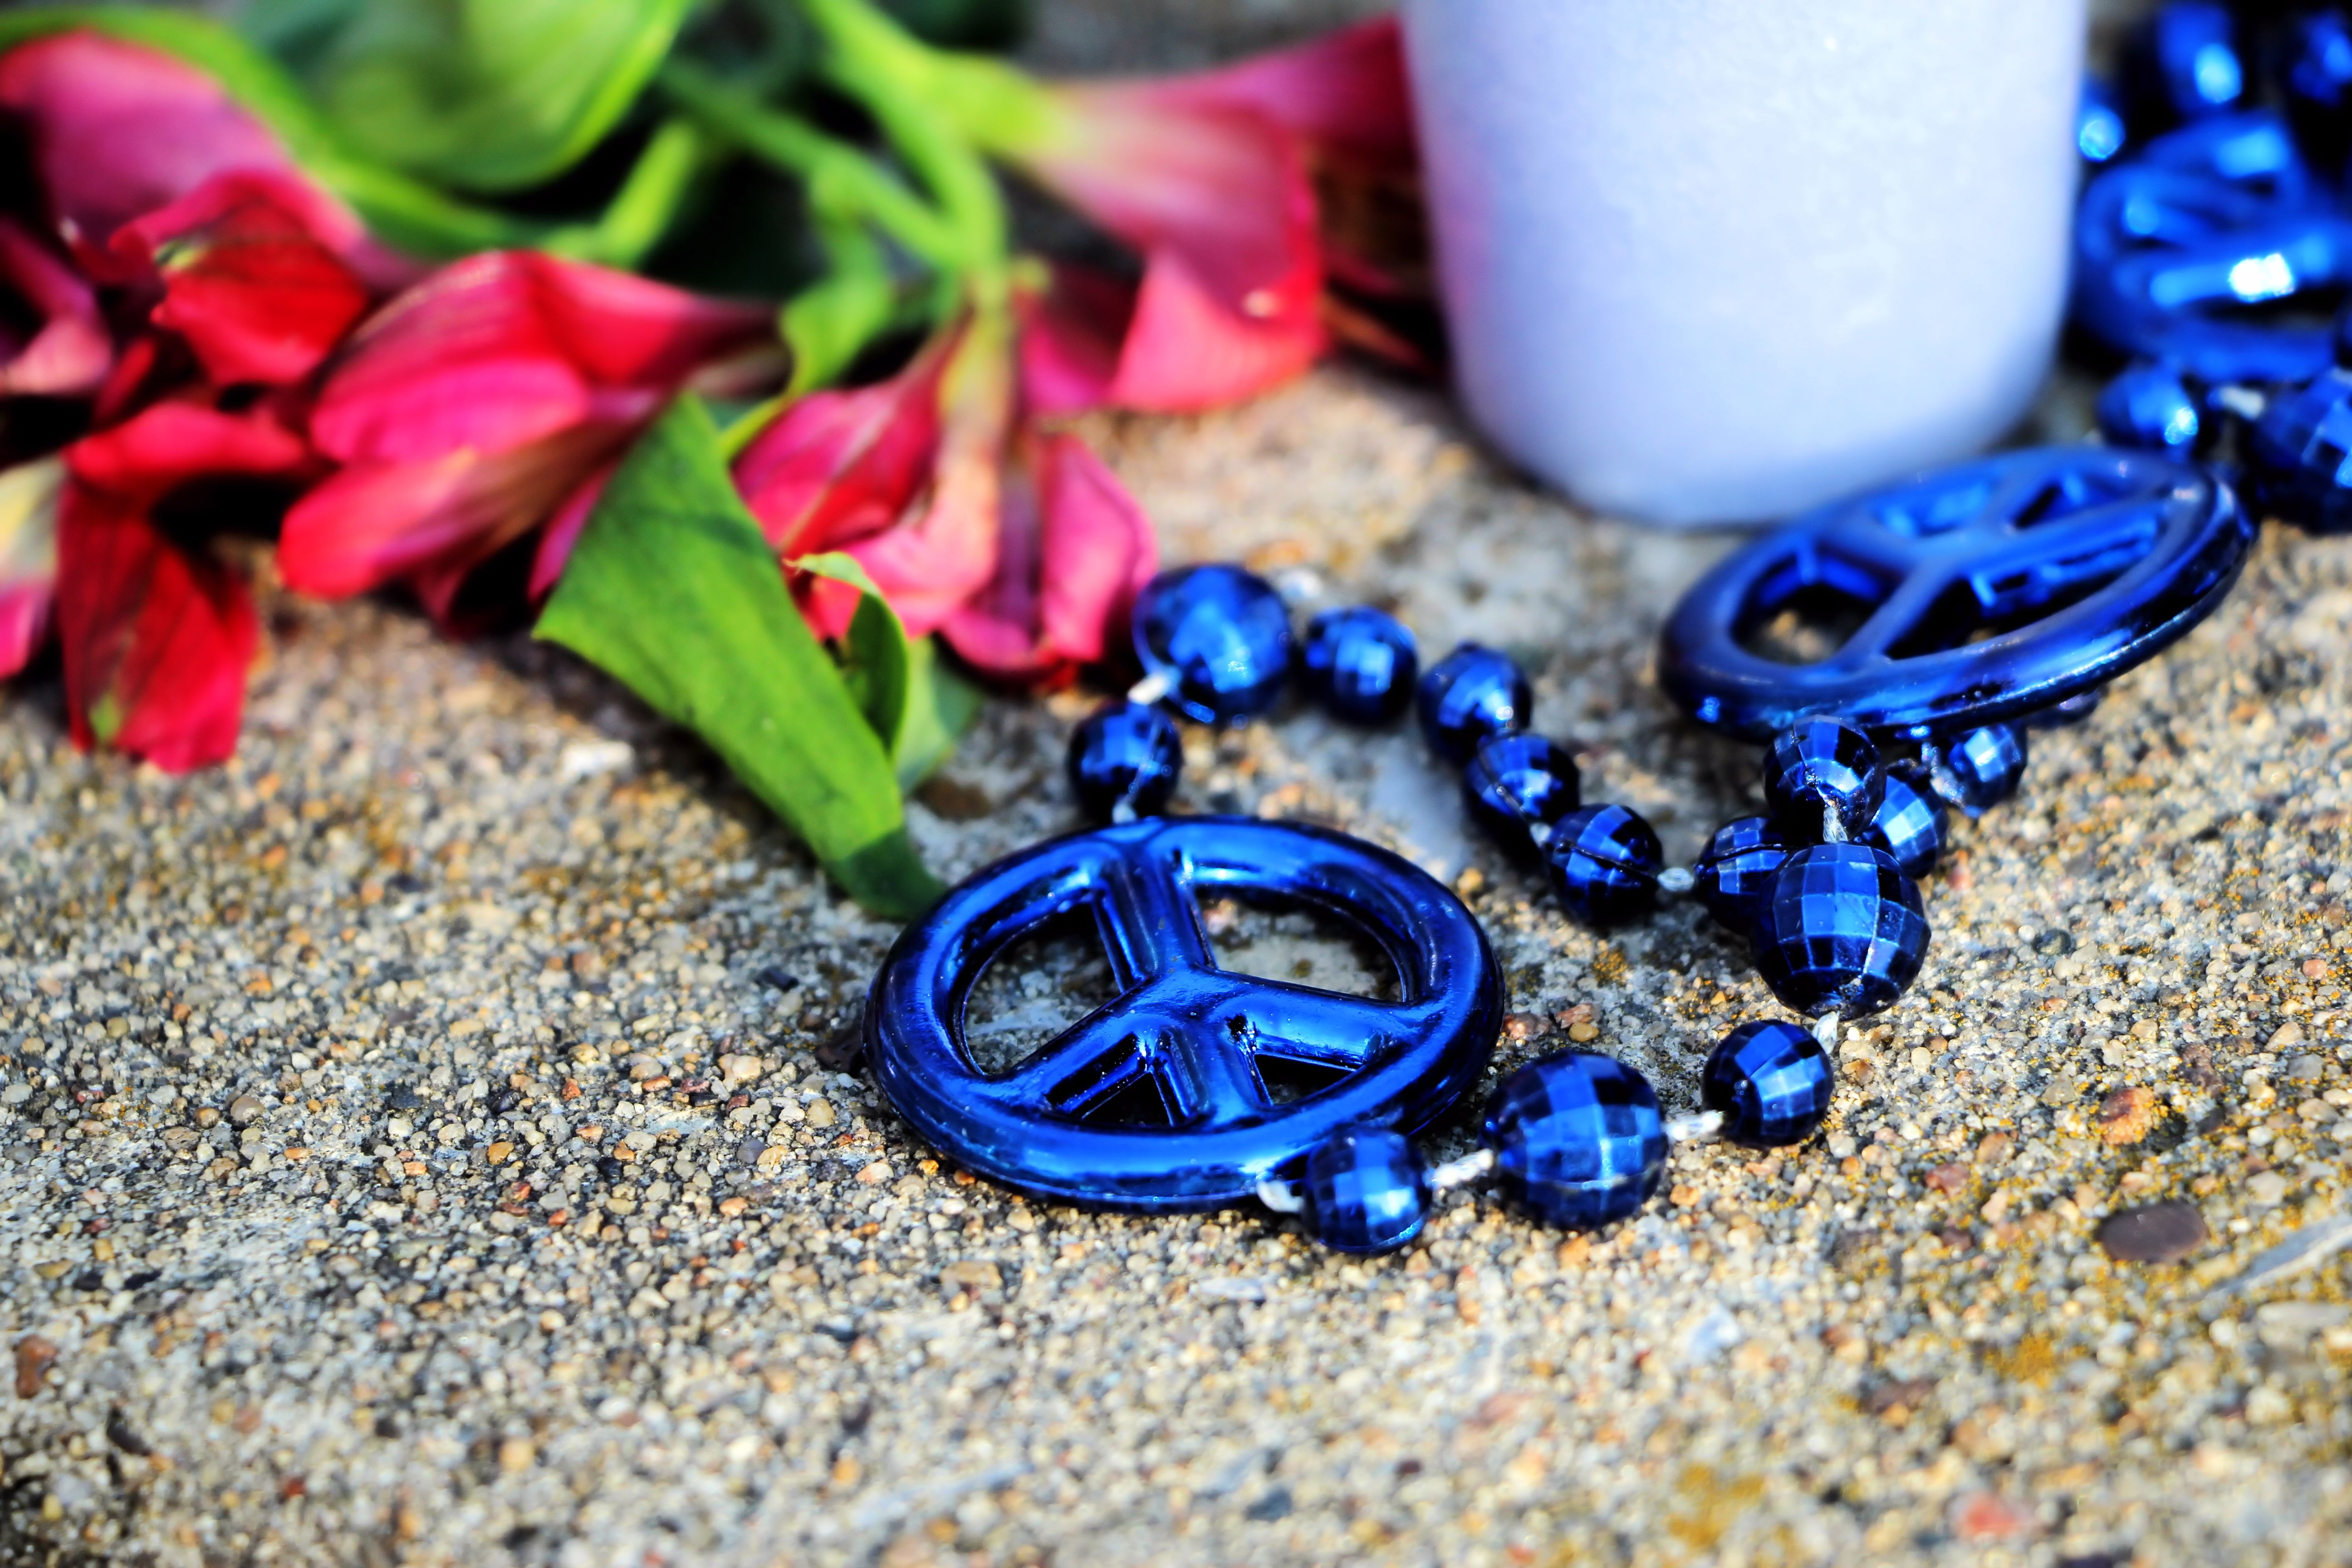
hand, flower, petal, love, red, symbol, balance, community, peace, human, blue, freedom, colorful, candle, necklace, flowers, close up, jewellery, justice, icon, protest, unity, togetherness, respect, rights, equality, pride, gay, transgender, bisexual, macro photography, vigil, healing, homosexual, equal, fashion accessory